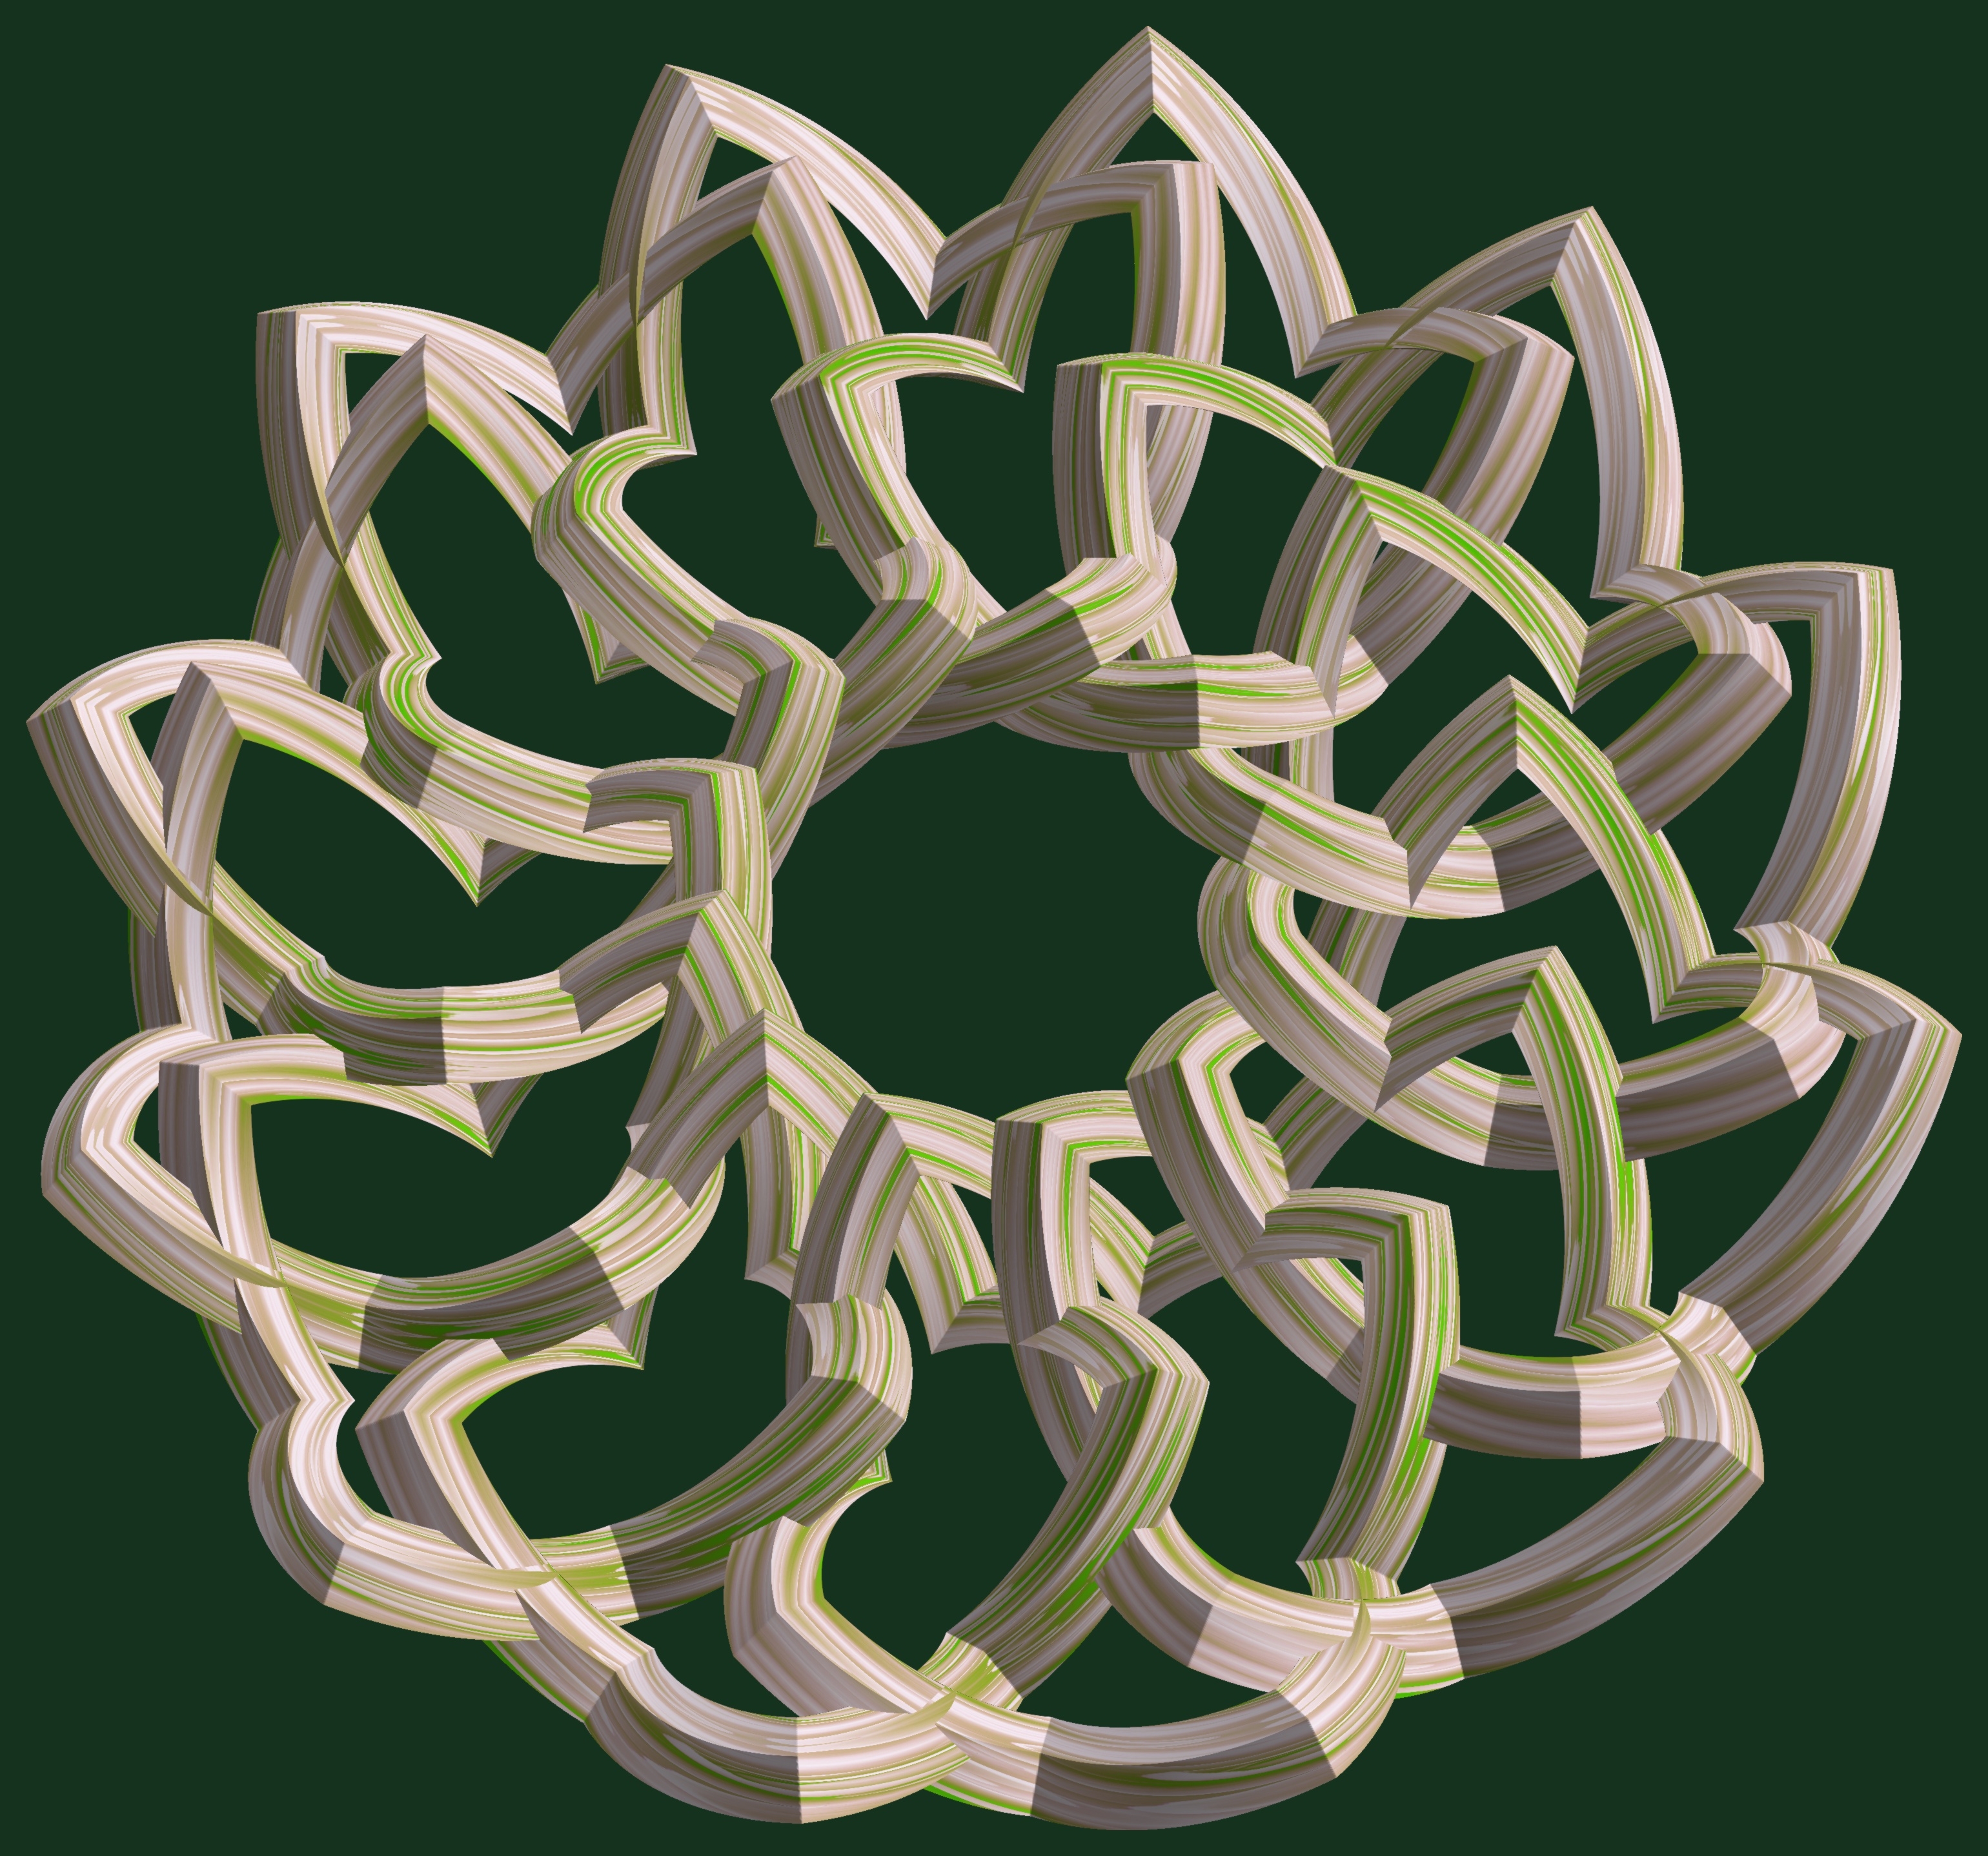
branch, abstract, structure, texture, pattern, geometry, lighting, antler, twig, sculpture, design, symmetry, 3d, graphic, chandelier, shape, torus, mathematica, cg, parametricplot3d, code, program, algorithm, mapping, geometricsculpture